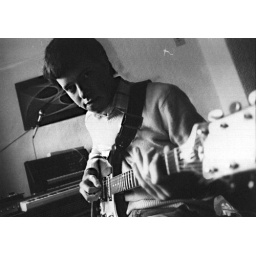
Riff playing guitar in Graham Wallace's home studio in Liverpool.